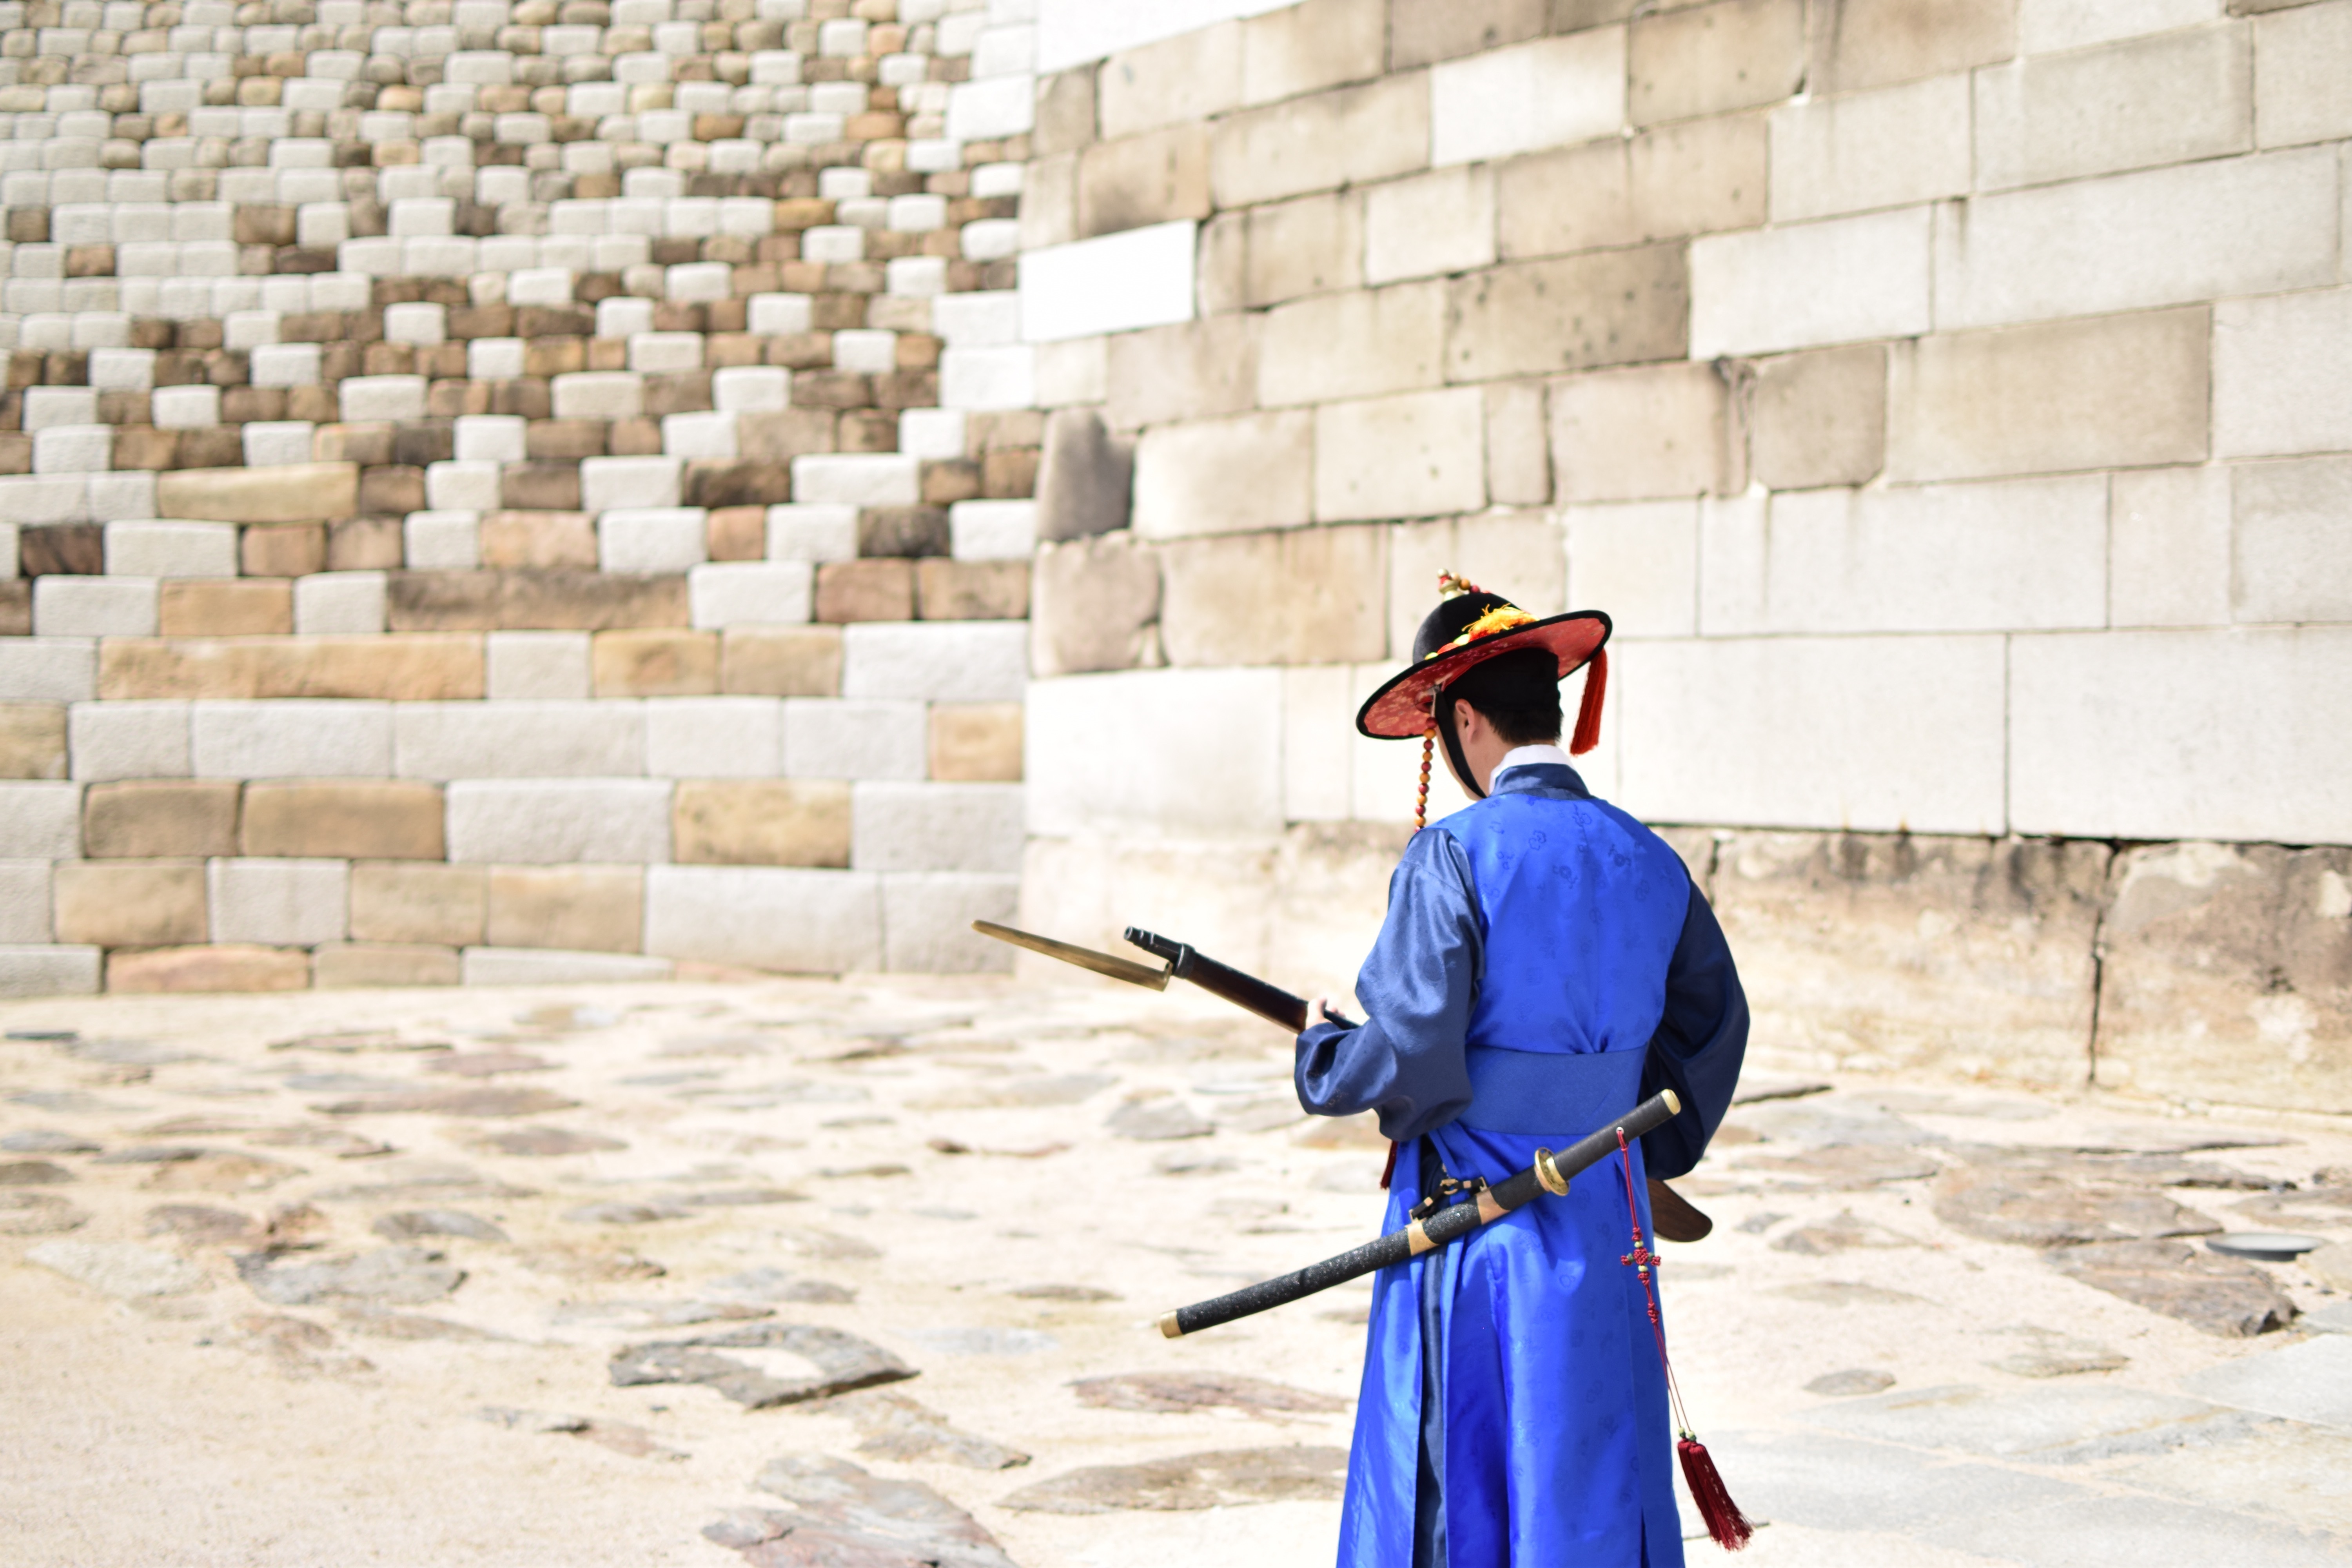
person, monument